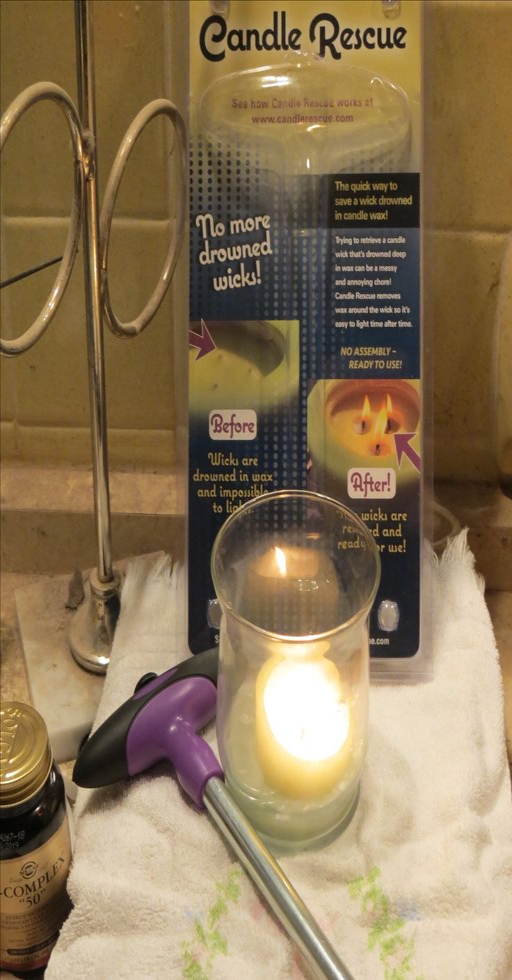
step - thanks to invention - a rescued candle .